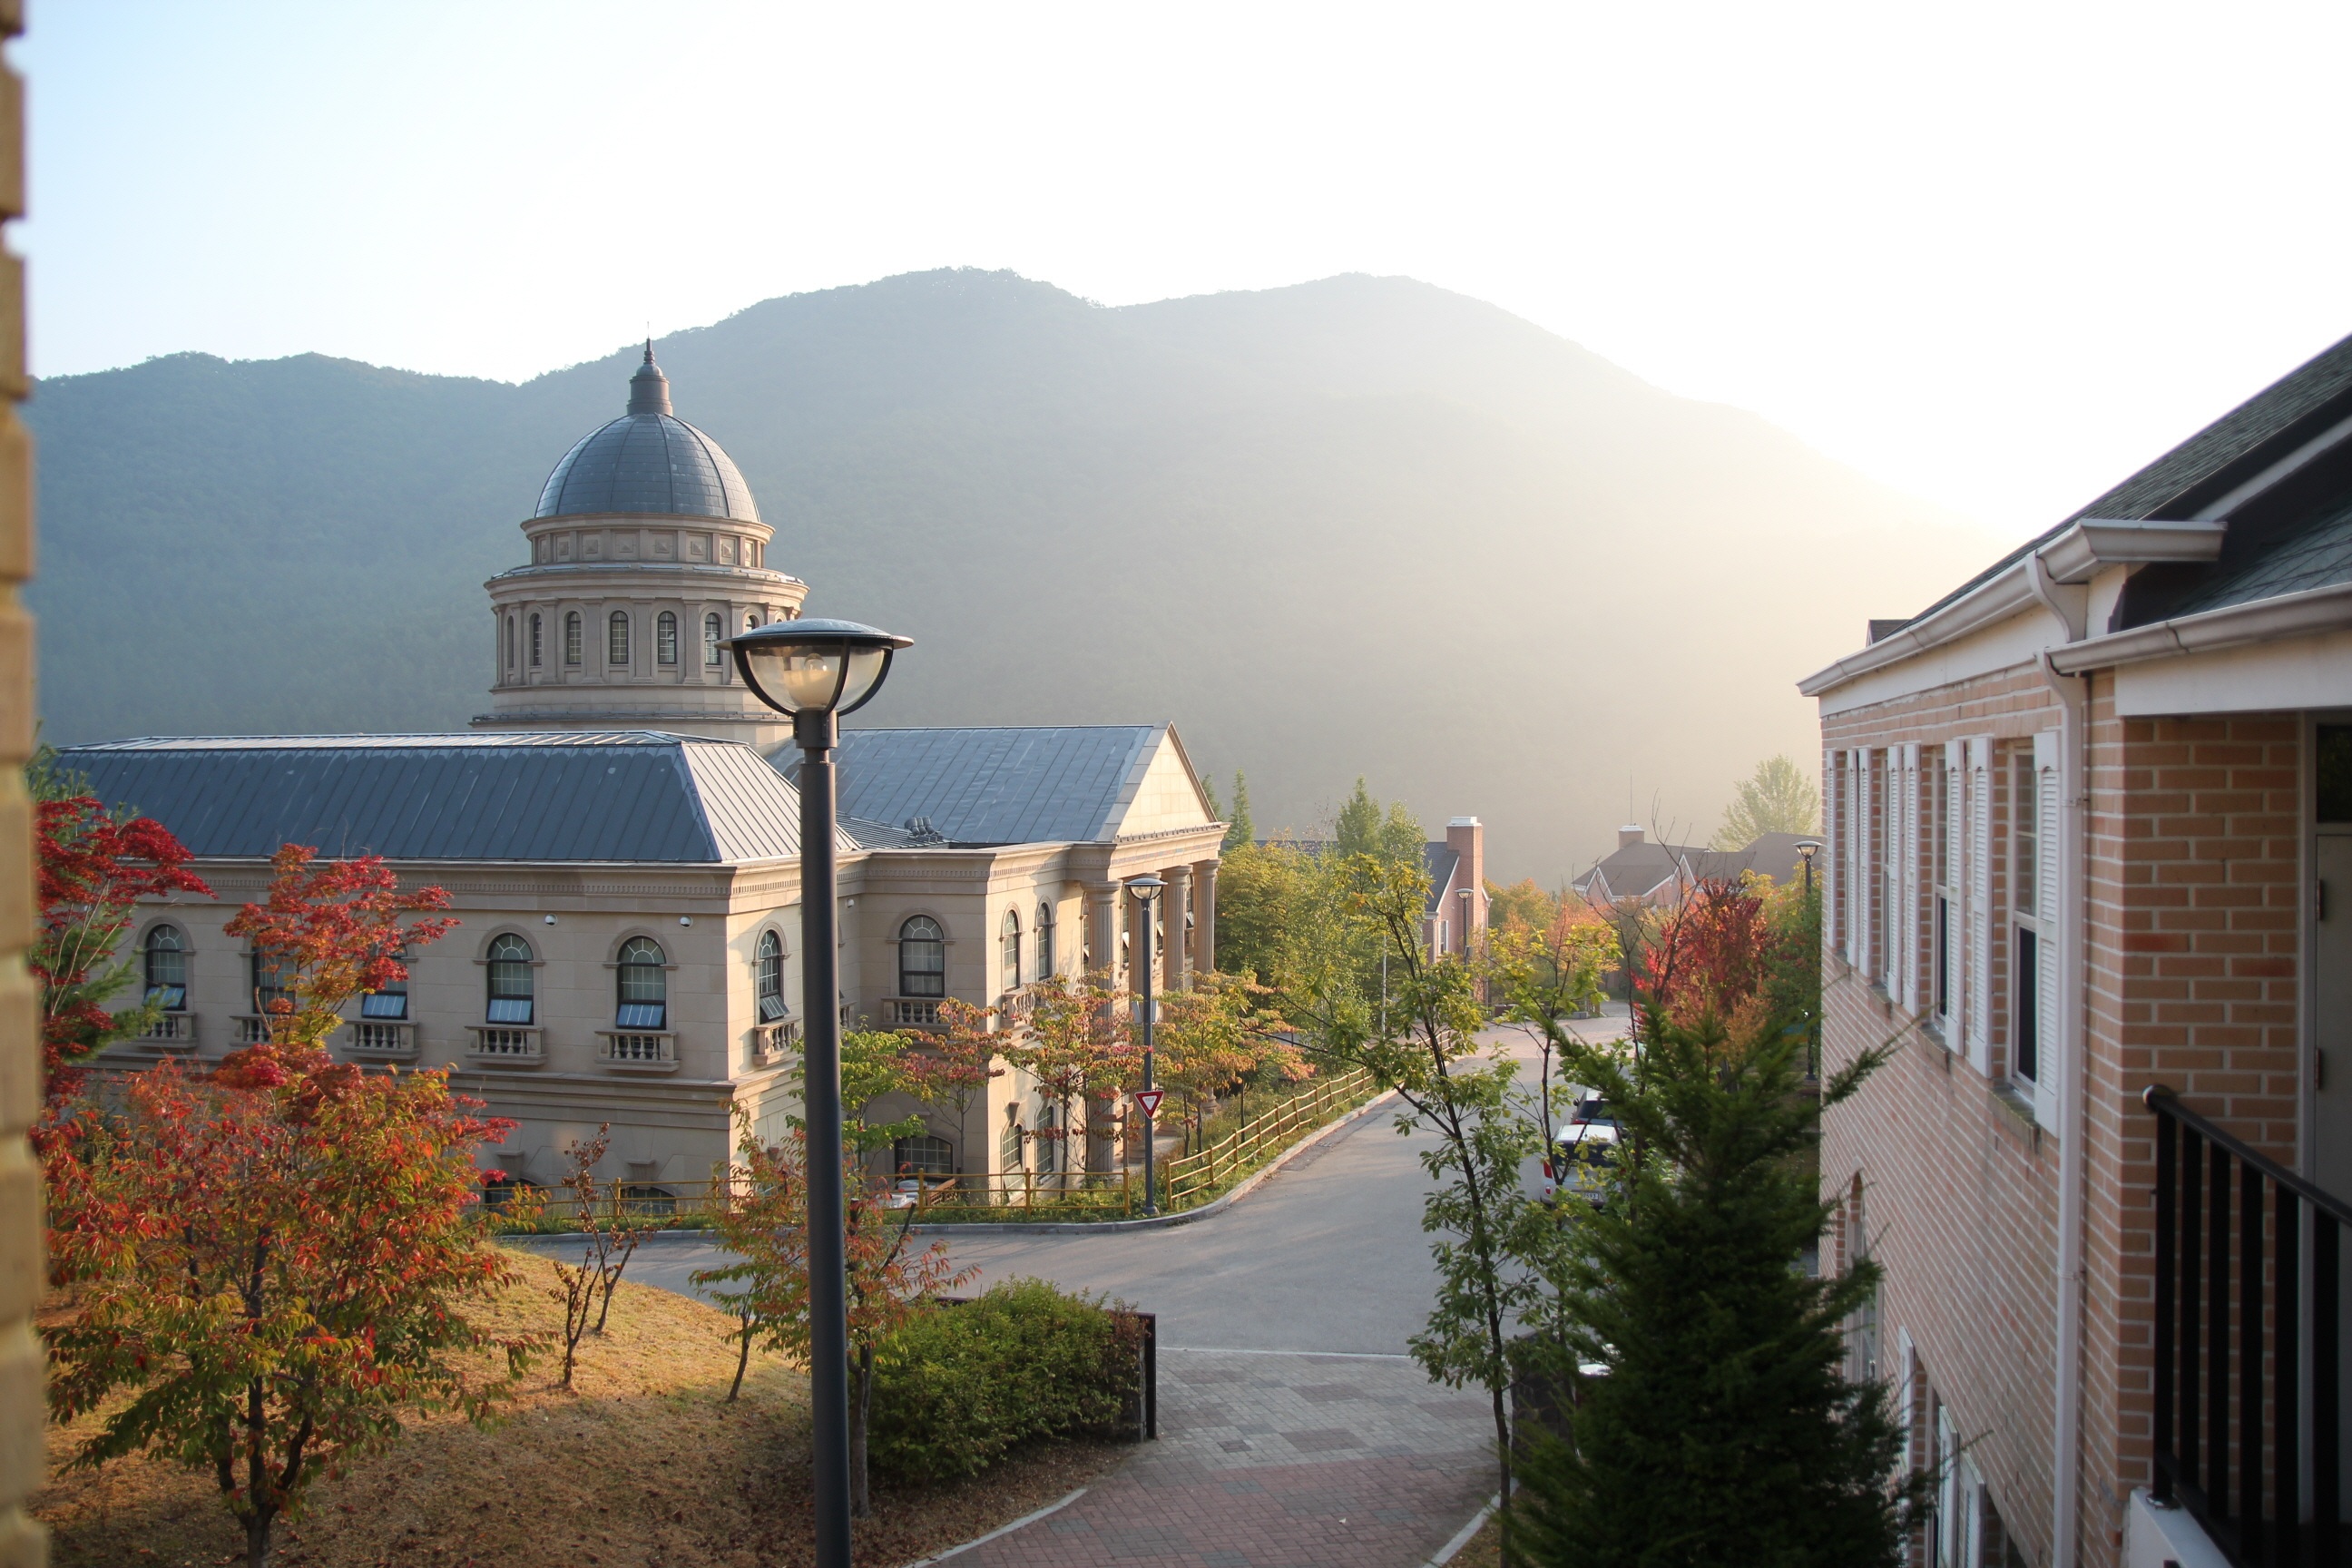
cloud, sky, sunshine, house, ray, morning, town, building, city, home, cityscape, downtown, village, suburb, facade, property, solar, estate, neighbourhood, residential area, human settlement, dome structures